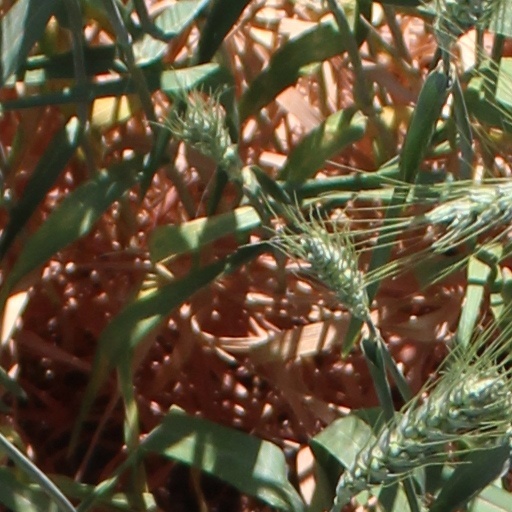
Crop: wheat